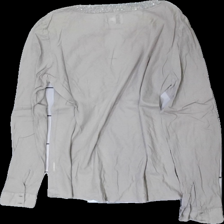
View: back
Type: Blouse
Category: Ladies
Brand: Saint Tropez
Colors: Beige
Material: 100% cotton
Cut: Regular, V-collar, C-collar
Size: M
Season: All
Price range: <50
Recommended usage: Reuse